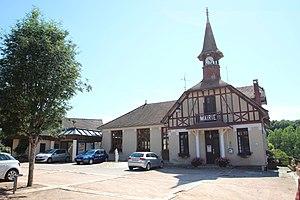
Mairie de Lavault-Sainte-Anne en France.
Lavault-Sainte-Anne est une commune française située dans le département de l'Allier, en région Auvergne-Rhône-Alpes.